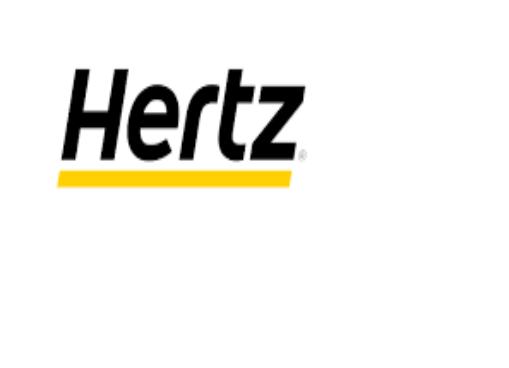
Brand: hertz
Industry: Electronic